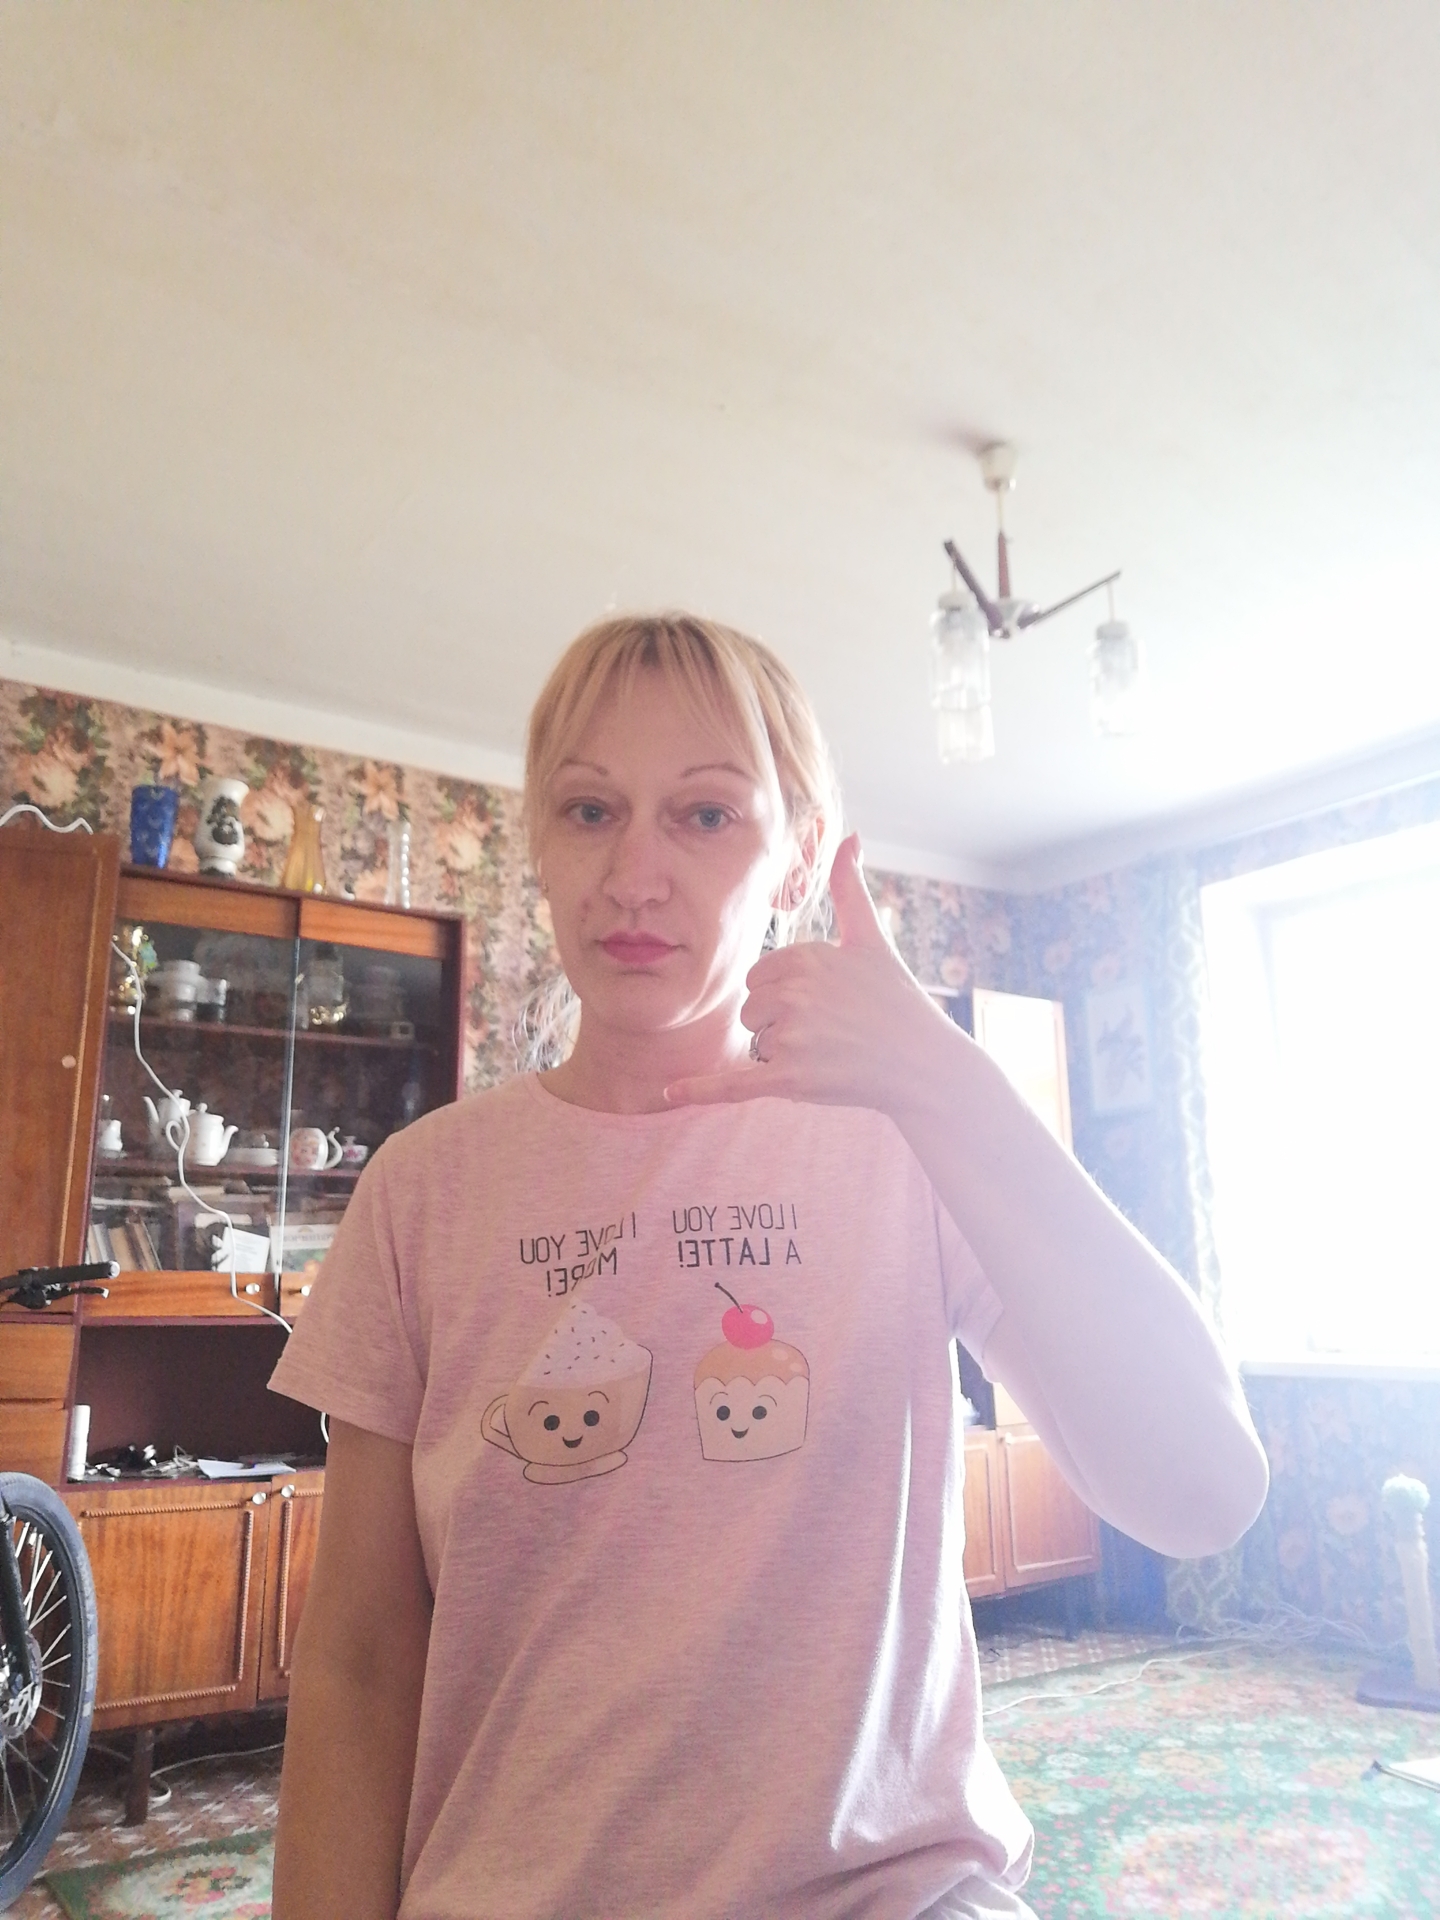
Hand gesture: call